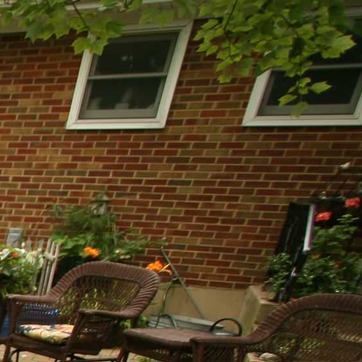
Material: brick